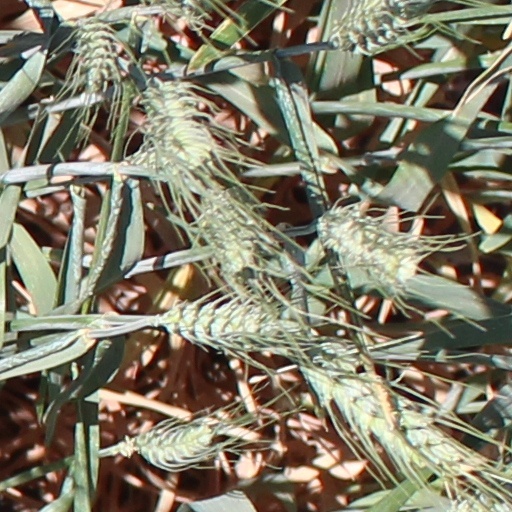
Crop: wheat